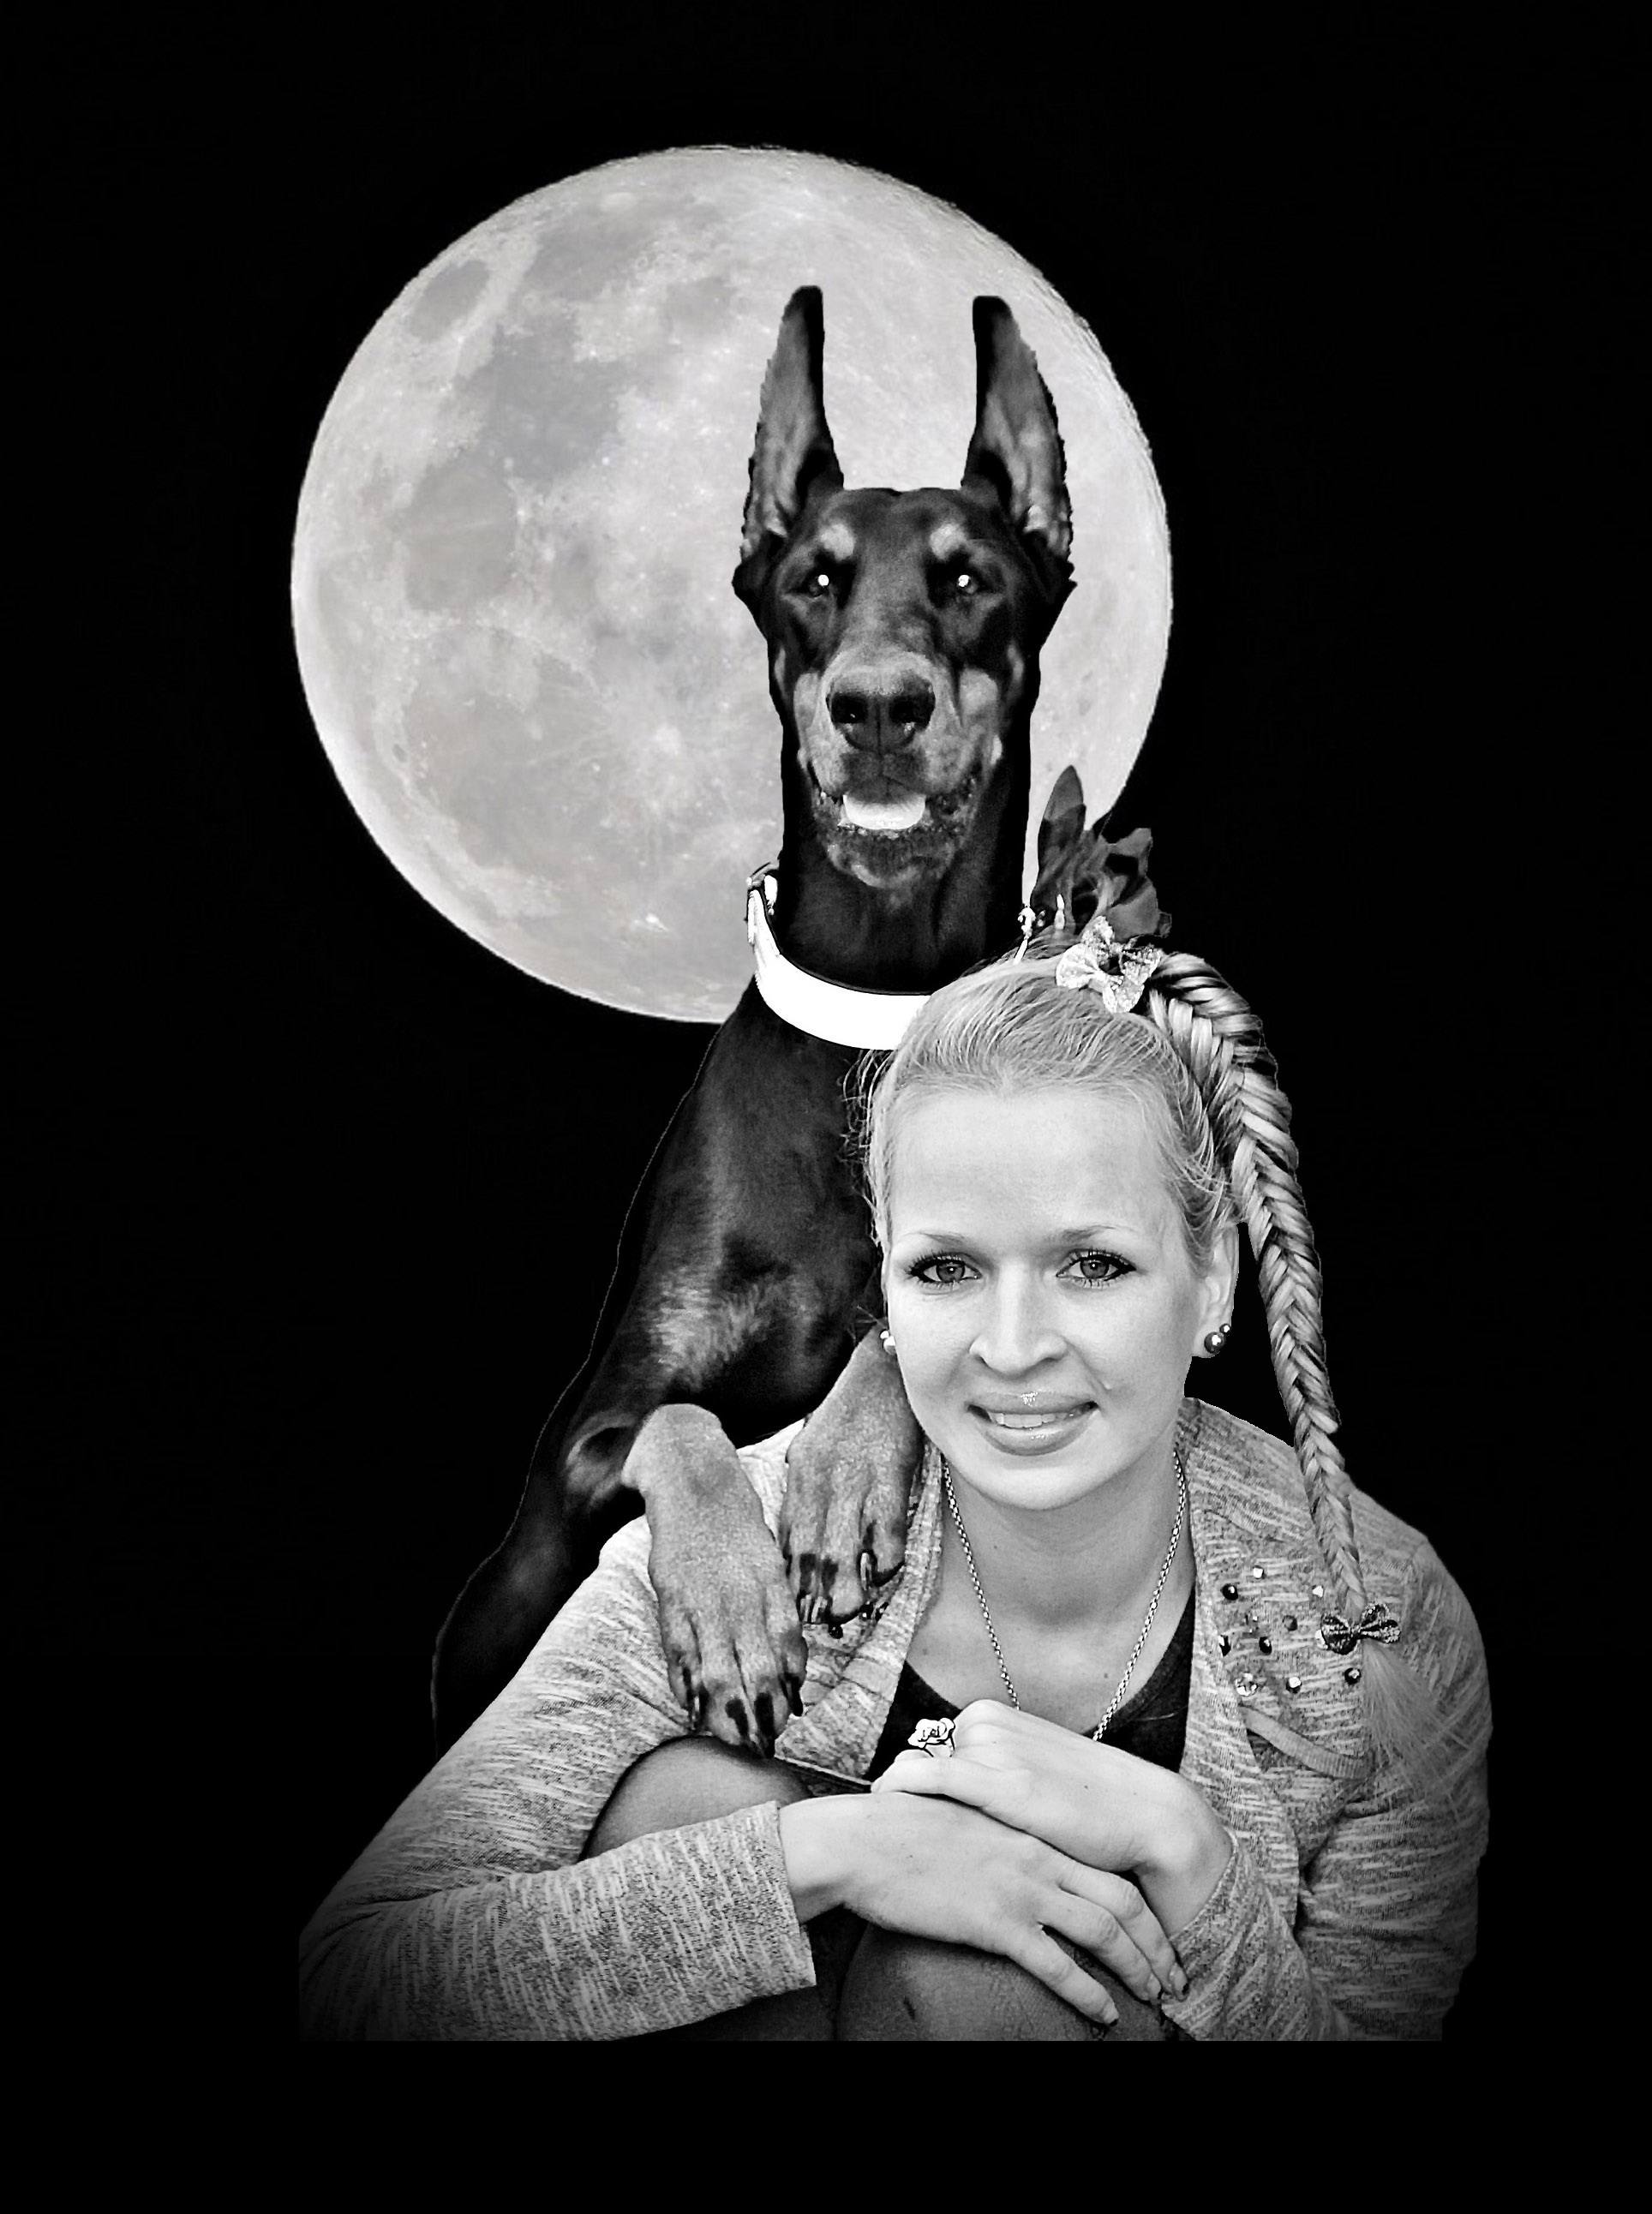
black and white, woman, photography, dog, animal, portrait, friendship, monochrome, moon, sculpture, doberman, monochrome photography